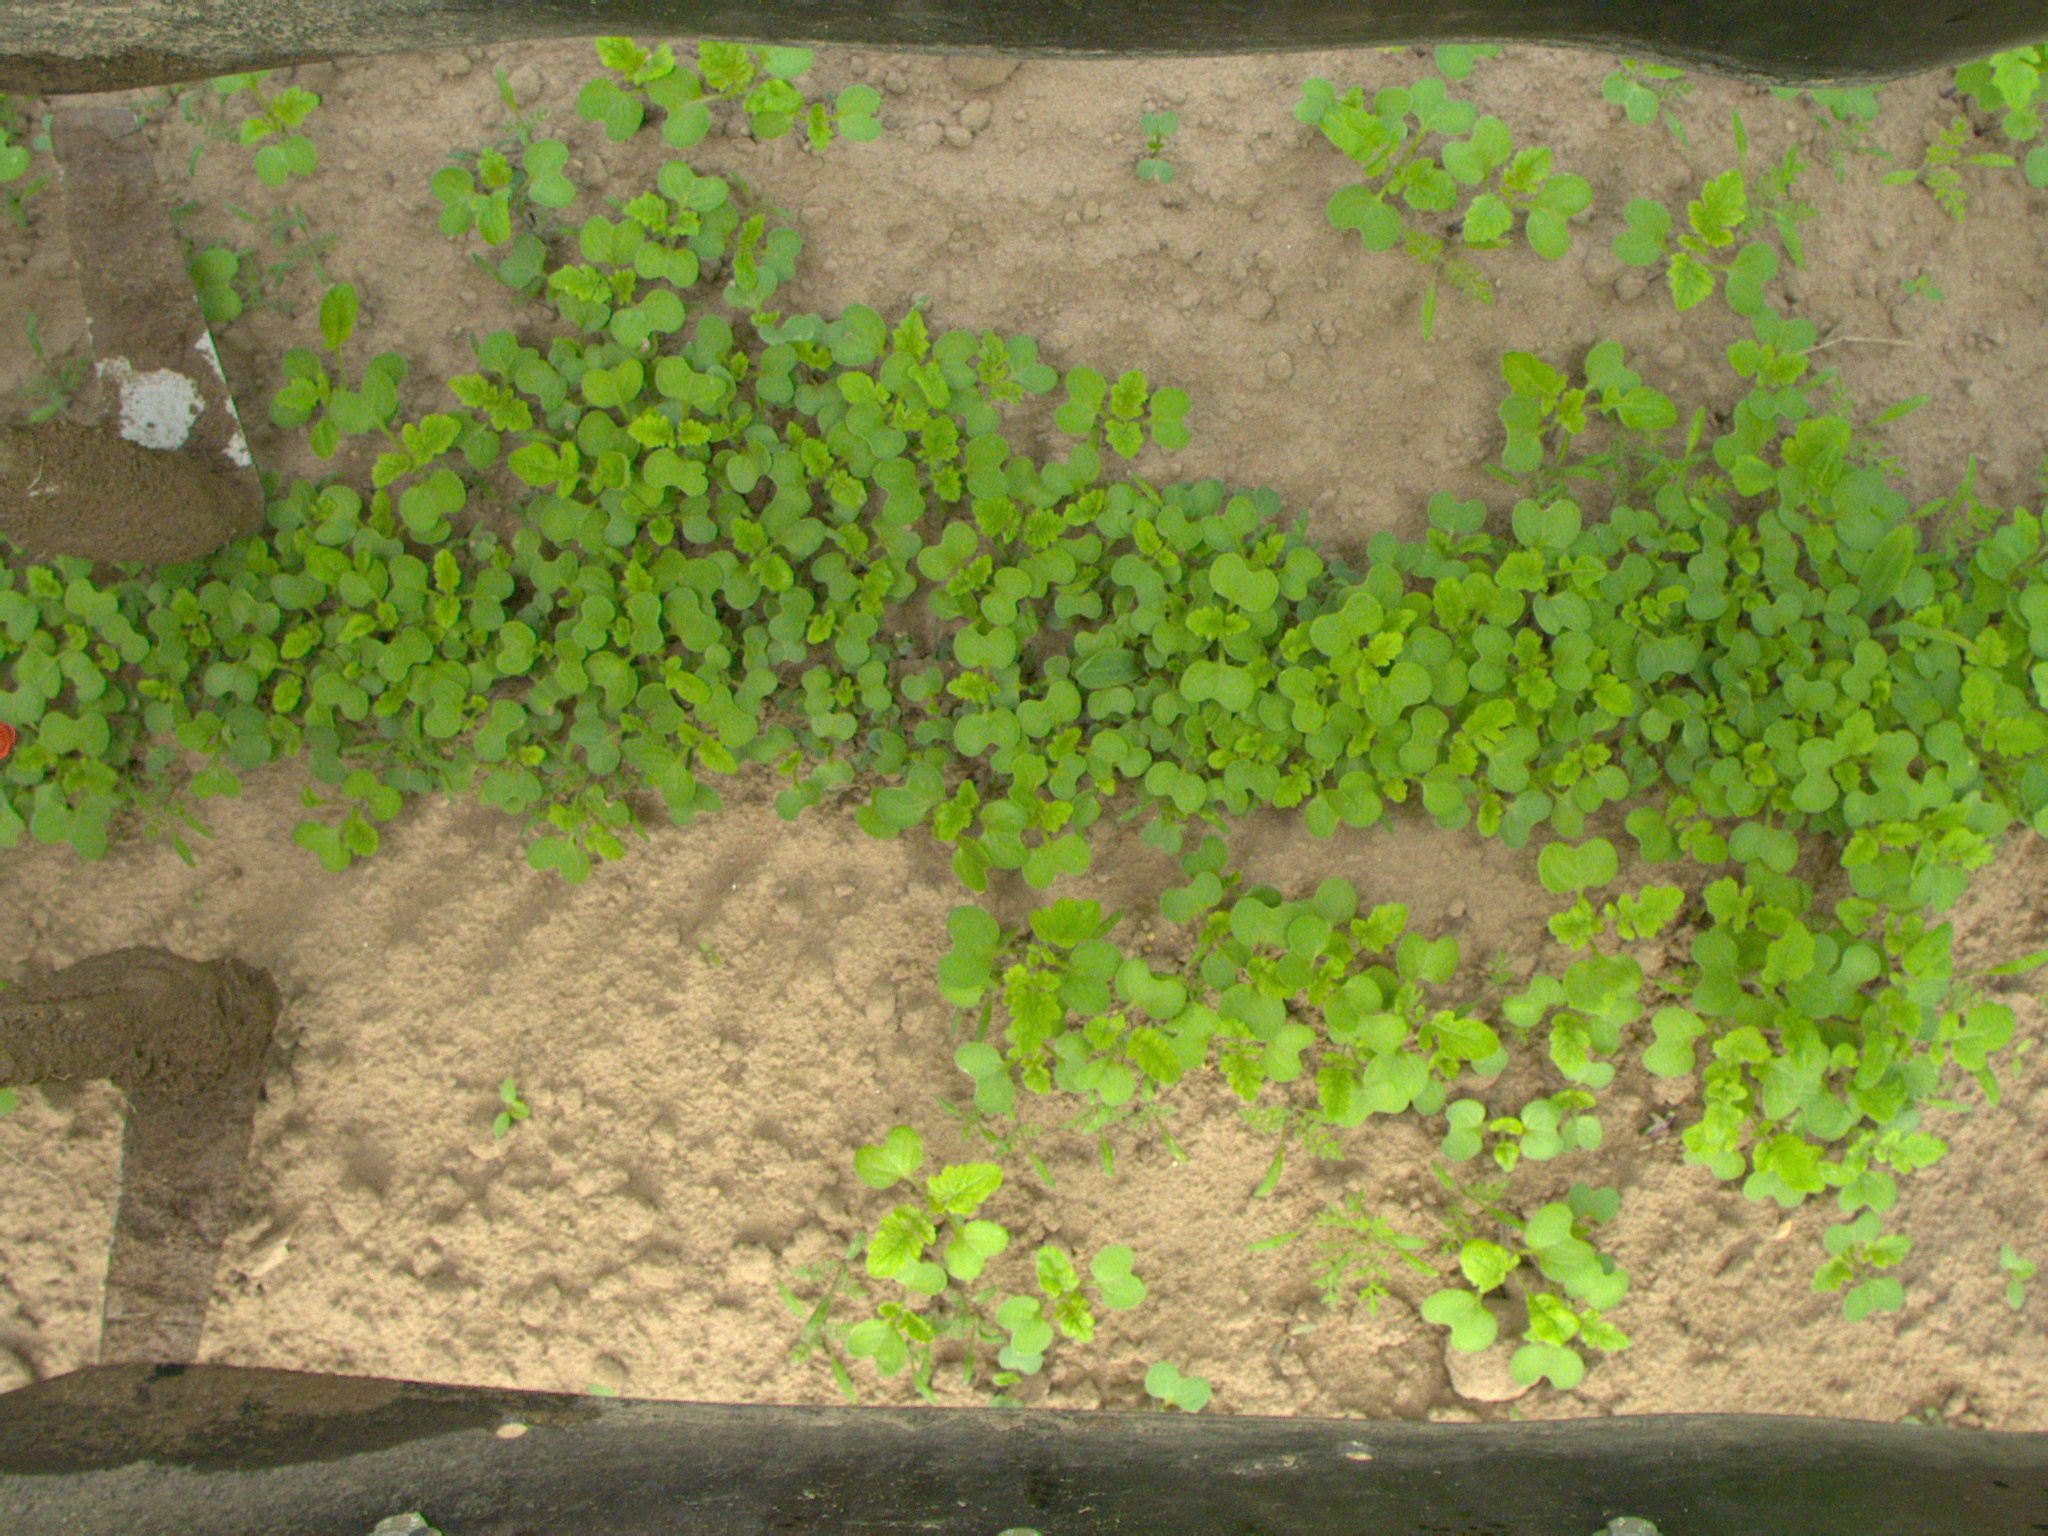
Crop: maize
Objects: maize, maize, stem_maize, stem_maize